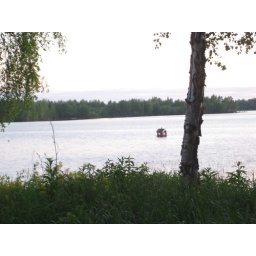
There is a house in the river